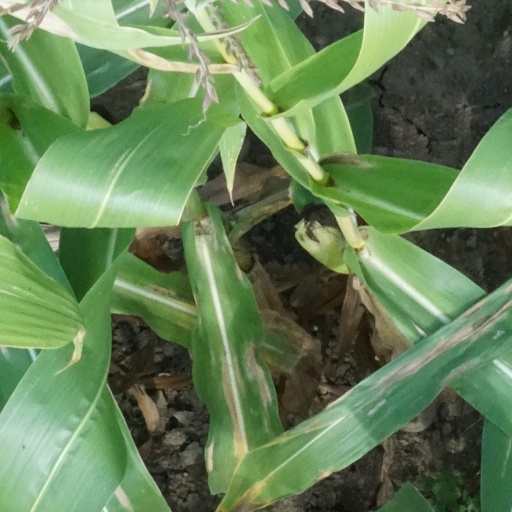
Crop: maize; corn